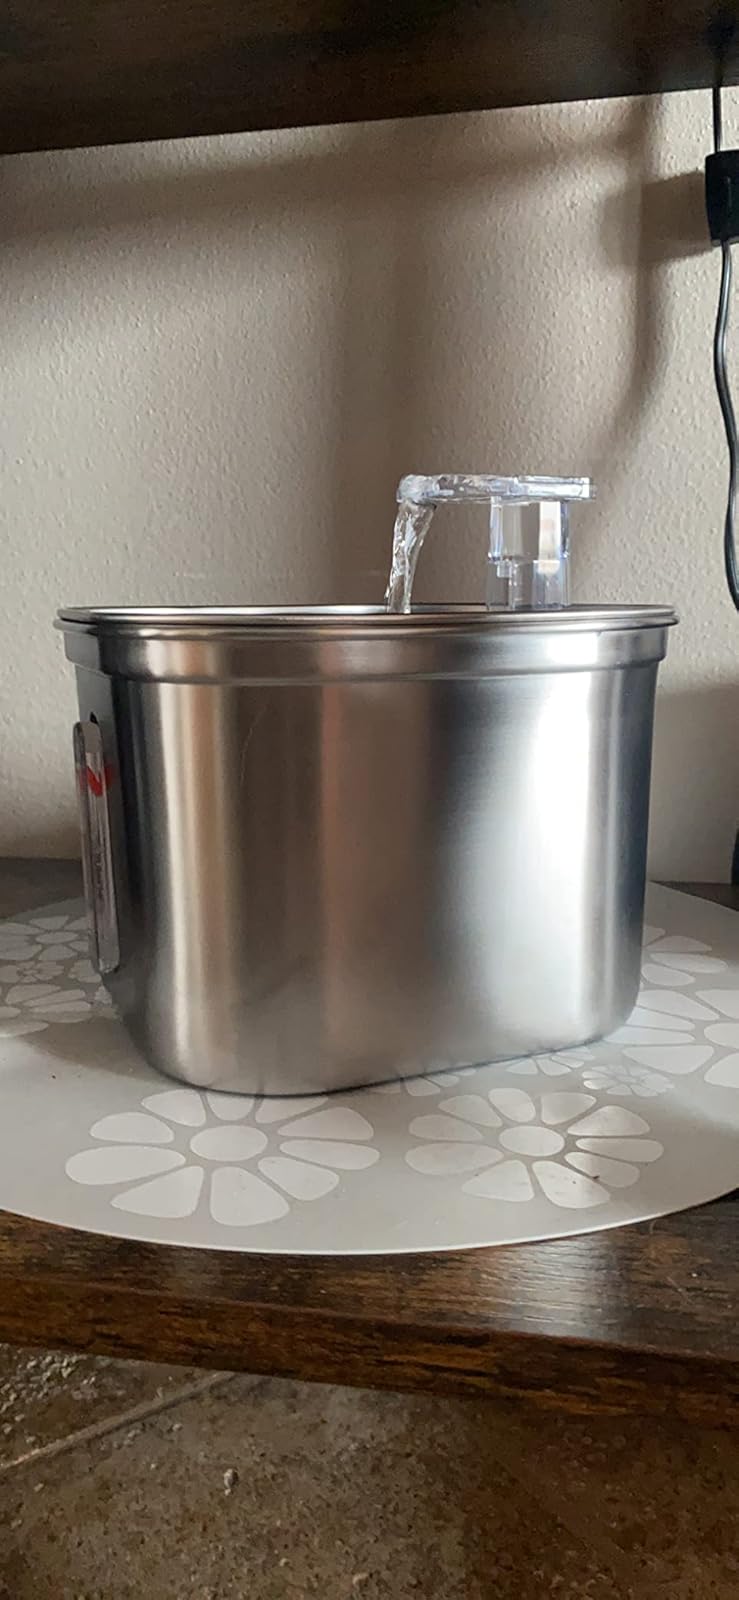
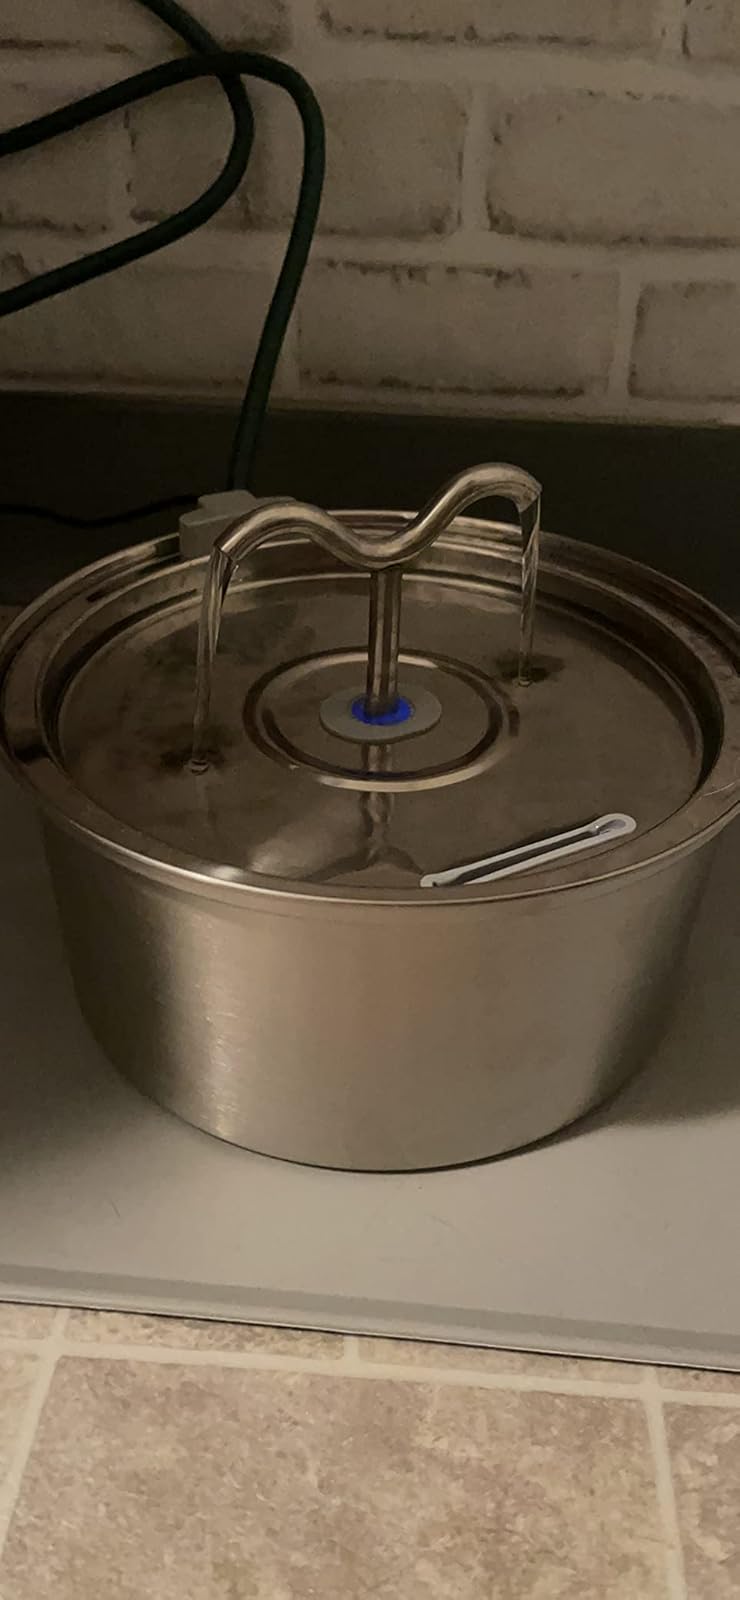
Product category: items_bowl
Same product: no